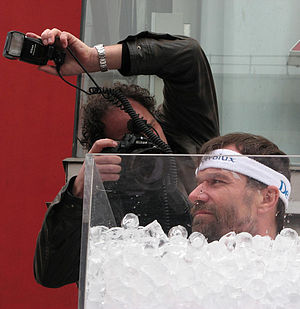
Wim Hof
Wim Hof er en nederlandsk mand, mest kendt under tilnavnet Ismanden. Han holder 26 forskellige verdensrekorder, inklusiv en verdensrekord for det længste isbad.